The Sheep Has Five Legs

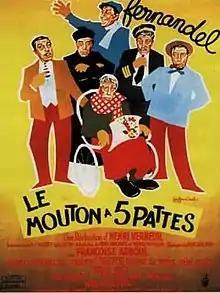

The Five-Legged Sheep is a 1954 French comedy film directed by Henri Verneuil. It won the Golden Leopard at the Locarno International Film Festival and was nominated for the Academy Award for Best Story.